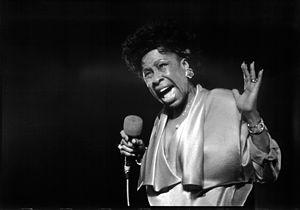
Betty Carter est une chanteuse américaine de jazz, reconnue pour ses capacités d'improvisations et son style très personnel. Carmen McRae déclara un jour qu'il n'y avait qu'une et une seule chanteuse de jazz : Betty Carter.
Le NEA Jazz Masters Fellowship est une récompense remise tous les ans depuis 1982 par le National Endowment for the Arts à des musiciens de jazz à la carrière établie en reconnaissance de leur œuvre.
Le Grammy Award for Best Jazz Vocal Performance, Female est un prix décerné de 1981 à 1991 lors de la cérémonie des Grammy Awards.